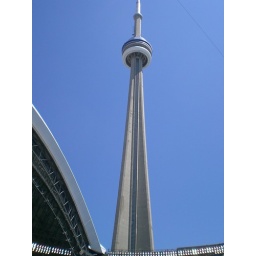
The tower is really impressive in person